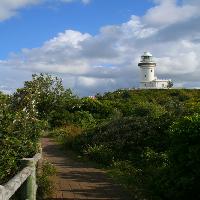
Weather: sun or clear